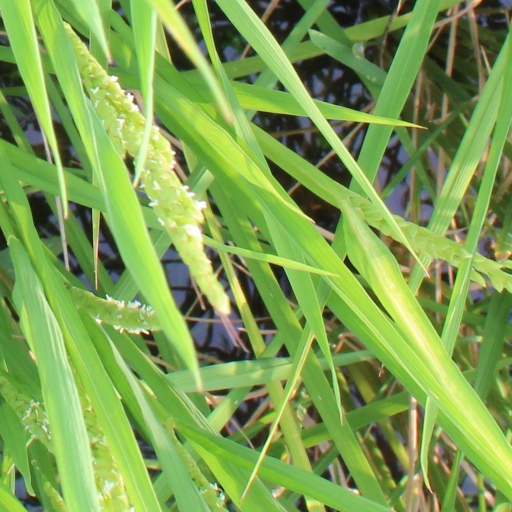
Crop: rice